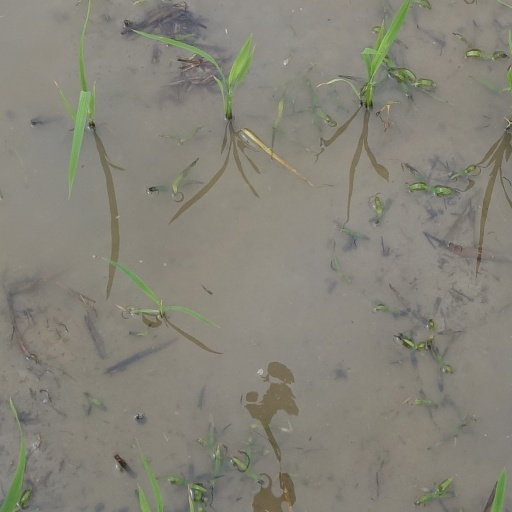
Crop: rice